Jason Zucker

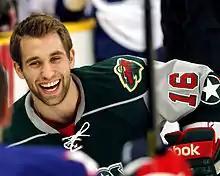
Zucker at the 2013 AHL All-Star Game

Zucker was recalled by Minnesota and appeared in 20 regular season games with Minnesota, playing mostly on the team's second line alongside Matt Cullen and Devin Setoguchi. He scored his first NHL goal against Petr Mrázek on February 17, 2013, in a Wild win over the Detroit Red Wings. On May 5, 2013, Zucker scored at 2:15 of the extra period to give the Wild a 3–2 victory over the Chicago Blackhawks, to pull within 2–1 in the Western Conference quarterfinal series. However, the Blackhawks eliminated the Wild in five games.